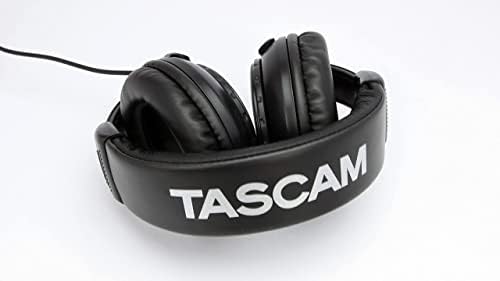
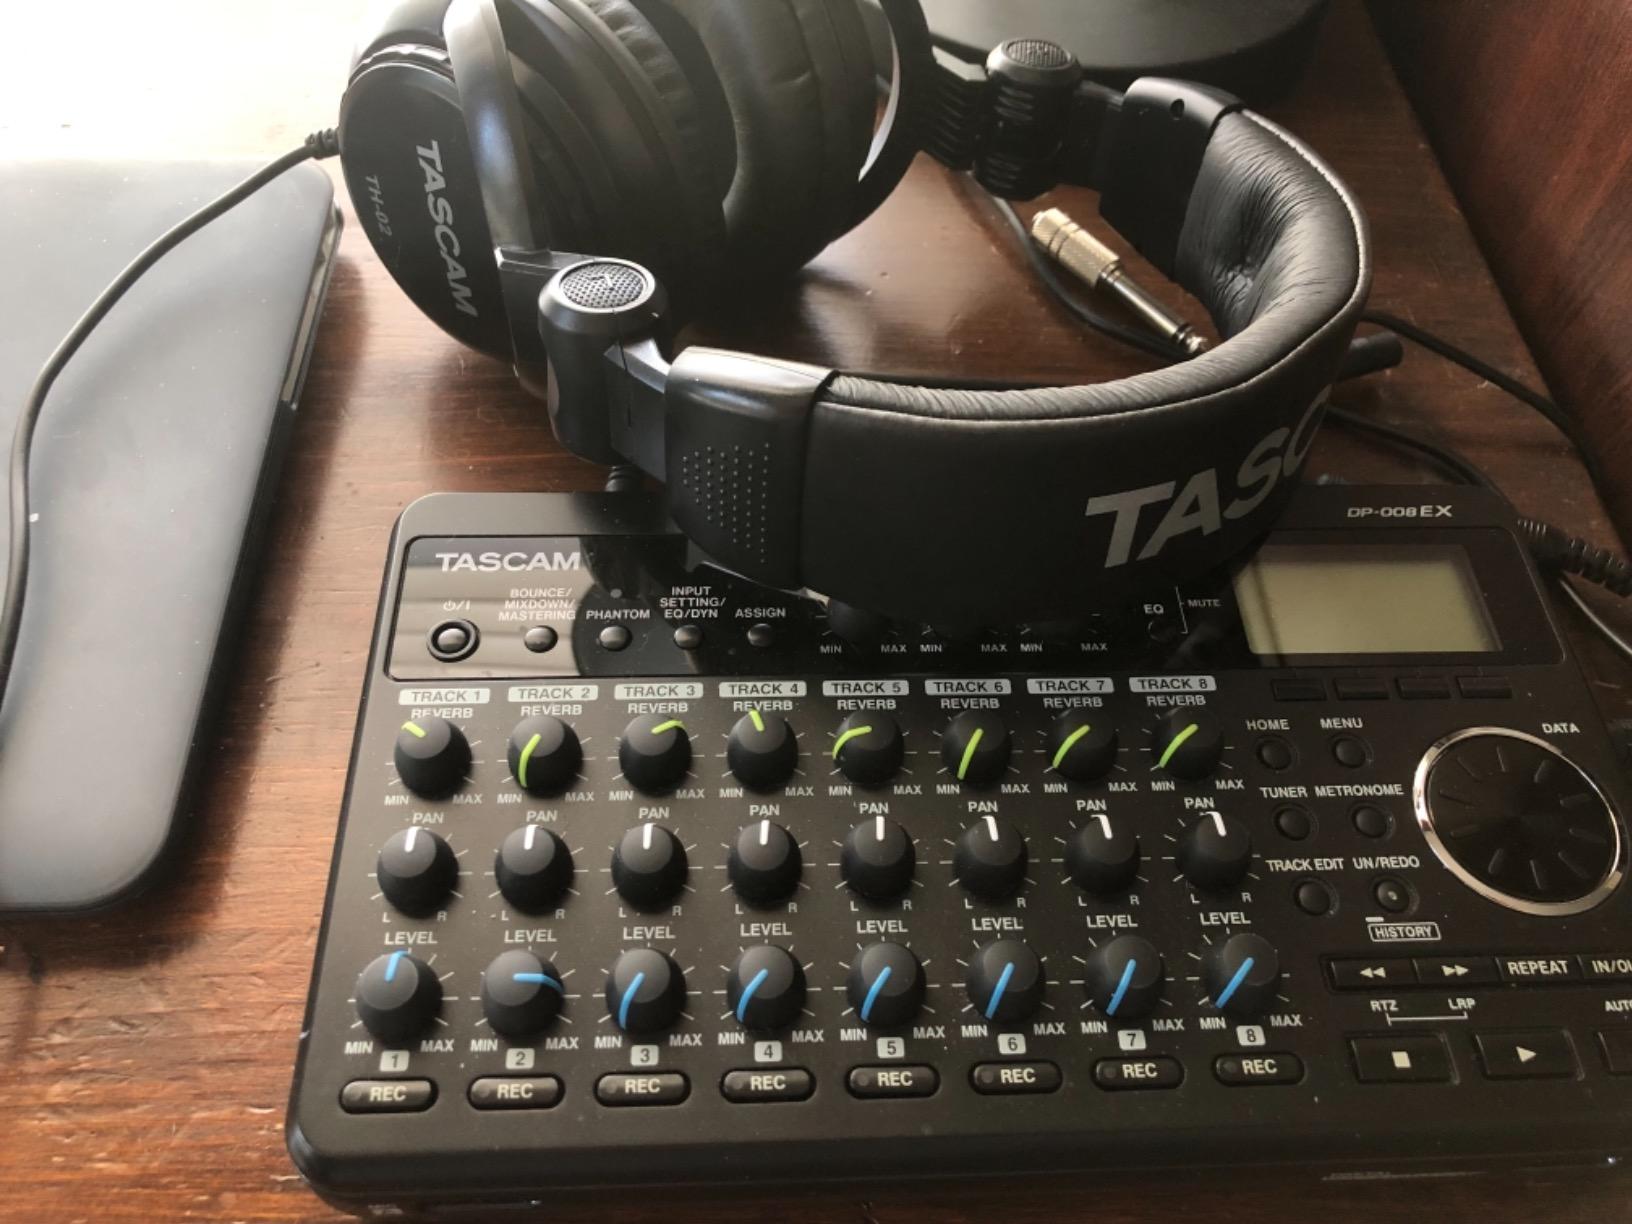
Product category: headphones
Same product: yes